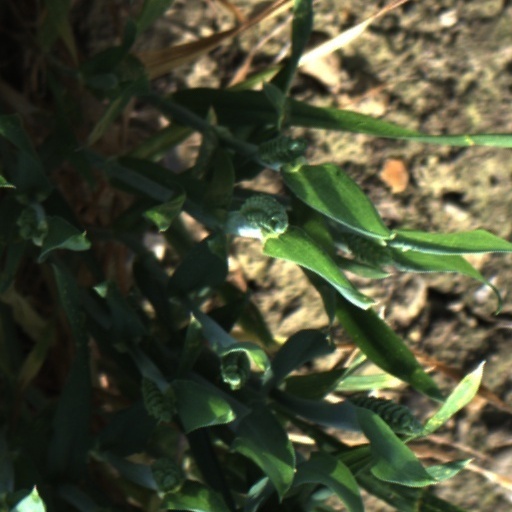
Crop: wheat